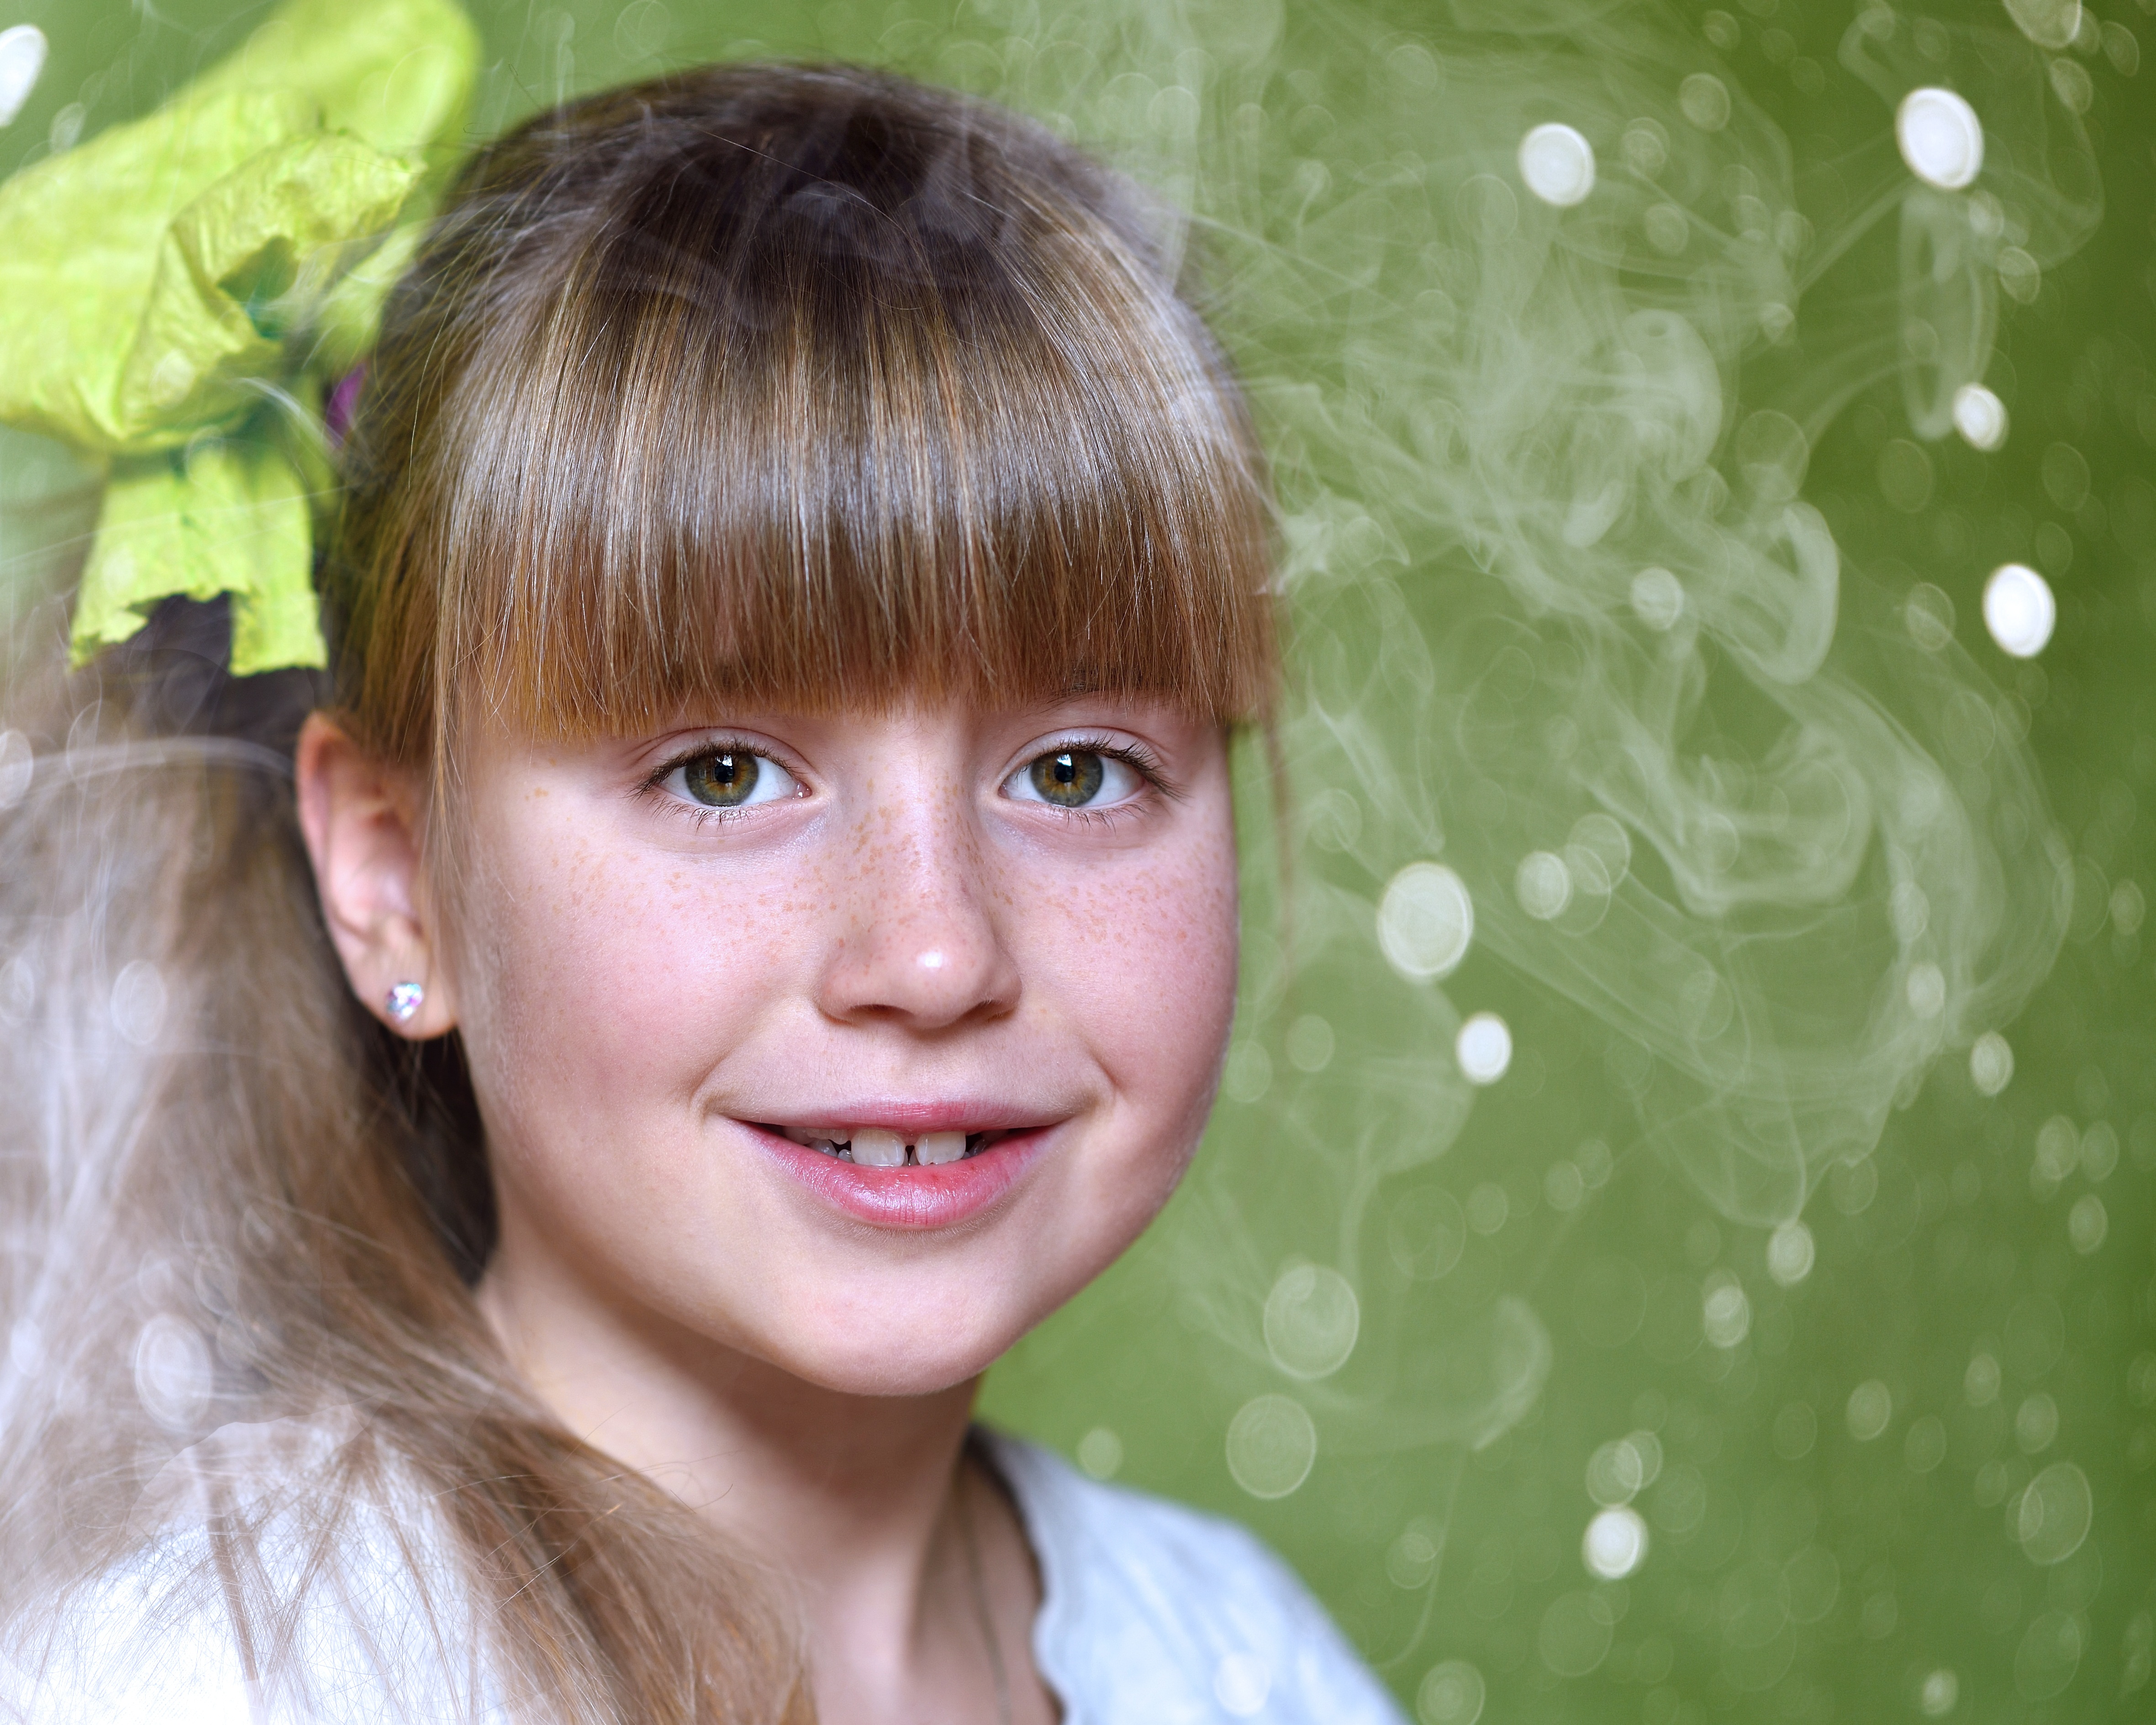
person, girl, hair, photography, flower, smoke, portrait, green, child, facial expression, hairstyle, smile, close up, face, infant, toddler, eye, head, skin, beauty, blond, organ, emotion, portrait photography